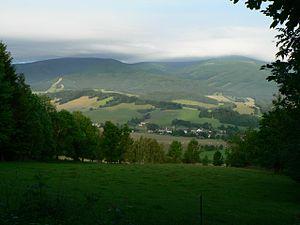
Bělá pod Pradědem est une commune du district de Jeseník, dans la région d'Olomouc, en République tchèque. Sa population s'élevait à 1 802 habitants en 2018.